Cimoliopterus

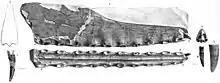
The "C. cuvieri" holotype as figured by Owen in 1851, with the now lost teeth (5–7), a cross-section of the hind part (2), and front view of the tip (3)

Because the fossils are incomplete, the size of "Cimoliopterus" is difficult to estimate. Extrapolating from the remains of more complete pterosaur species, as well as various bones possibly belonging to "C. cuvieri", Bowerbank estimated a wingspan of about in 1851. This was larger than the estimates for the earlier named "P. giganteus" (now in the genus "Lonchodraco"), which he had considered "gigantic" for a pterosaur. Later the same year, Owen called "C. cuvieri" "truly gigantic", compared to "P. giganteus", which he felt was therefore inaccurately named. In 2001, comparing the "C. cuvieri" holotype specimen with the more complete "Anhanguera", Unwin estimated a wingspan of about . He estimated an assigned specimen, CAMSM B54.431 (originally a syntype snout tip of " O. colorhinus", a species now considered part of "Cimoliopterus"), to have had a wingspan of up to . Witton and Michel gave a wingspan for "C. cuvieri" in 2023, but cautioned it was "rough" due to the poor fossils. In 2015, Myers stated the holotypes of "C. cuvieri" and "C. dunni" belonged to individuals of a similar size. "C. dunni" would have been mid-sized for a pterosaur, with a wingspan of about , according to a press release accompanying its description. In 2019, Pêgas and colleagues refrained from estimating wingspans for such species represented by too fragmentary material.